Noel Bickerton

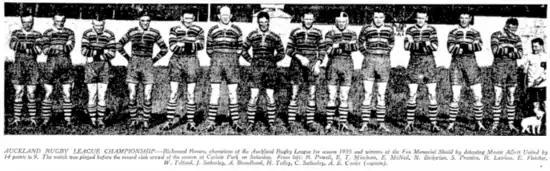
The champion winning side at Carlaw Park. Bickerton is 4th from the left.

The win meant that Richmond and Mt Albert were tied for first place and a final playoff was needed to determine the 1935 Fox Memorial champion. The Herald speculated during the week that the selectors might have given Bickerton a trial. Richmond won 15–9 to claim their second first grade title but Bickerton “was not at his best, and his inability to keep a close eye on Dunne resulted in him finding his way out to the wing in the second spell”. The Herald said that “it was surprising to see N. Bickerton played at centre and on the wing for Richmond. Bickerton should develop into a good attacking back if played as second five-eighths to Prentice, whose experience would be useful to the colt”. A writer to the same newspaper however disagreed with the Herald's reporting and stated that "Bickerton's original place was centre three quarter, opposite Claude List, and that his shift to the wing was due to a knock which temporarily disabled him".